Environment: real
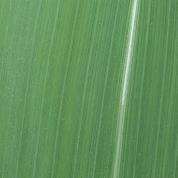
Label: healthy